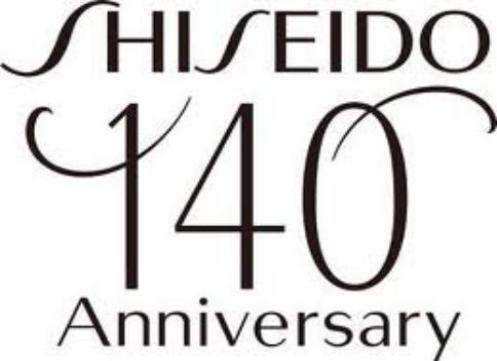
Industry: Necessities